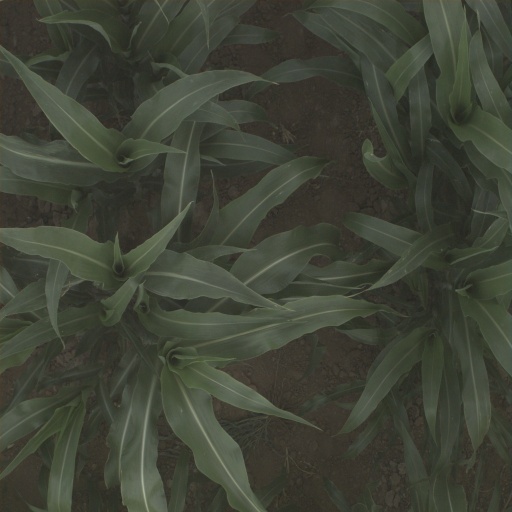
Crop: sorghum